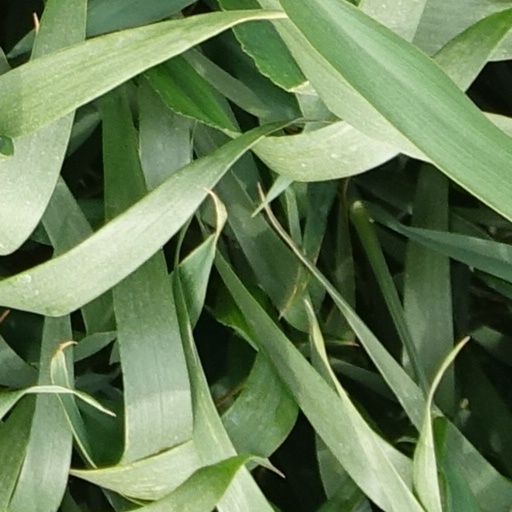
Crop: wheat